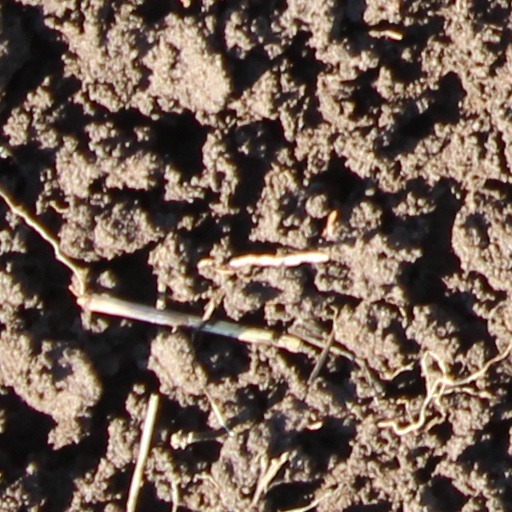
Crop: wheat